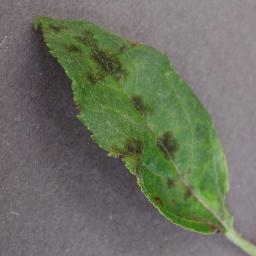
Label: Apple___Apple_scab